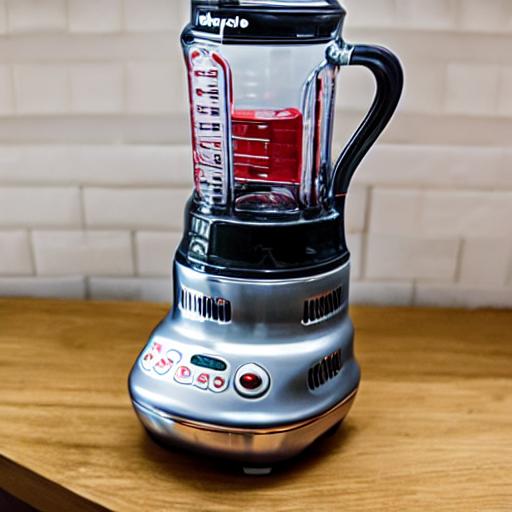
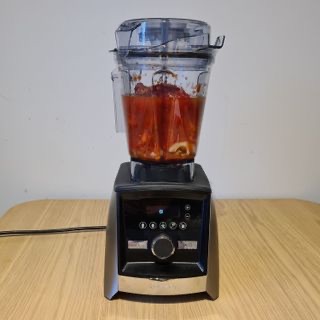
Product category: items_blender
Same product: no